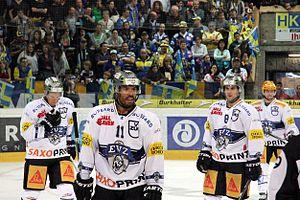
Björn Christen (Z 7), Robbie Earl (Z 11), Simon Lüthi (Z 8), Pierre-Marc Bouchard (Z 96, TS).